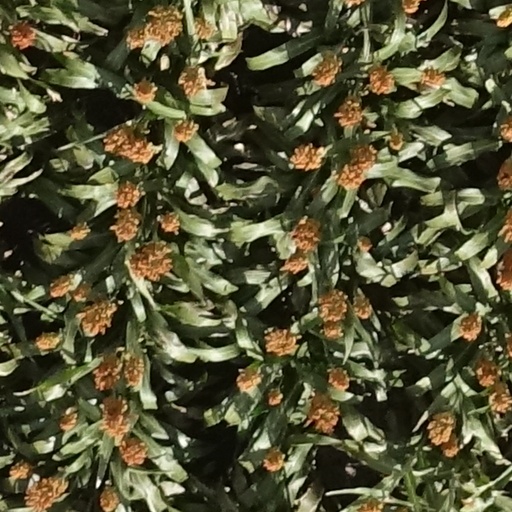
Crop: sorghum